Palau de la Metal·lúrgia

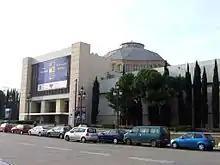
Palau de la Metal·lúrgia

The Palau de la Metal·lúrgia is a venue located in Barcelona. Constructed for the 1929 International Exposition, it hosted the fencing and the fencing part of the modern pentathlon events for the 1992 Summer Olympics.